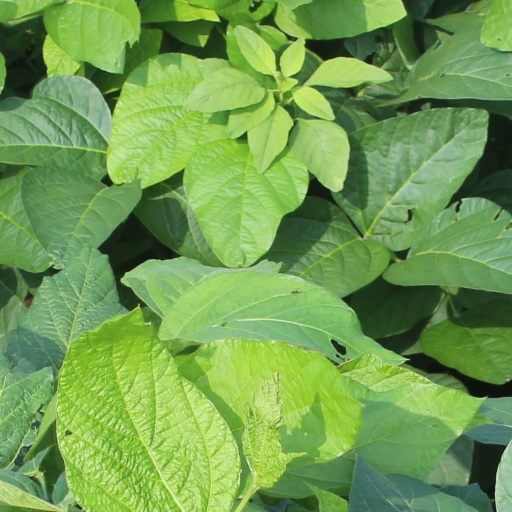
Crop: soybean